Question: Please indicate a possible affordance area of the knife that can be used for cutting
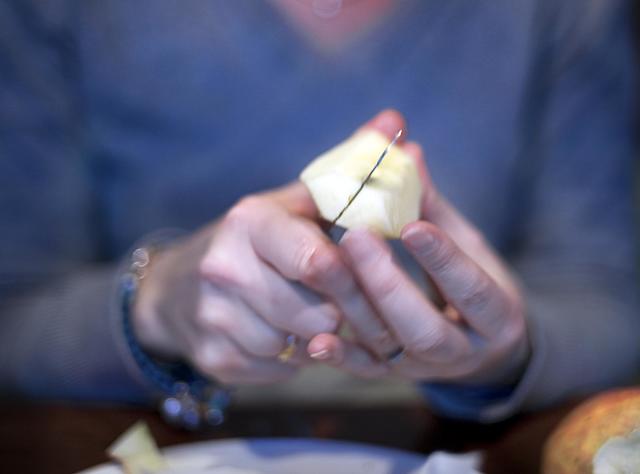
Answer: [307.574, 120.278, 409.241, 250.13]